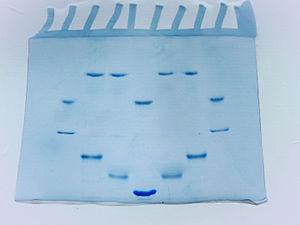
L'électrophorèse en gel de polyacrylamide contenant du laurylsulfate de sodium ou SDS-PAGE est une technique de biochimie et de biologie moléculaire, qui est utilisée pour analyser les protéines et les séparer en fonction de la masse moléculaire de la chaîne polypeptidique. C'est une technique dénaturante qui dissocie les complexes protéiques non-covalents.